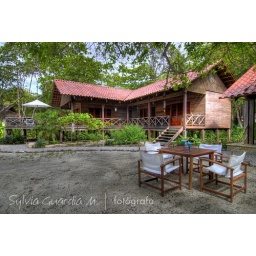
this is a beautiful house located in santa teresa, costa rica. the ocean is feet away... the property is worth $3 Million!